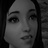
Emotion: surprise